Beaumaris Castle

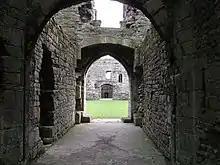
The entrance way through the southern gatehouse

A huge amount of work was undertaken in the first summer, with an average of 1,800 workmen, 450 stonemasons and 375 quarriers on the site. This consumed around £270 a week in wages and the project rapidly fell into arrears, forcing officials to issue leather tokens instead of paying the workforce with normal coinage. The centre of the castle was filled with temporary huts to house the workforce over the winter. The following spring, James explained to his employers some of the difficulties and the high costs involved: